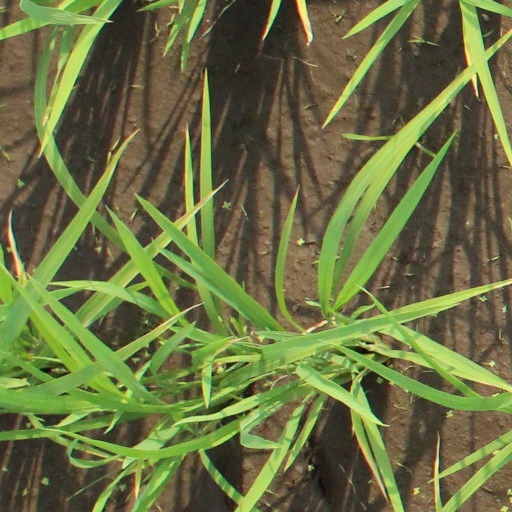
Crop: rice